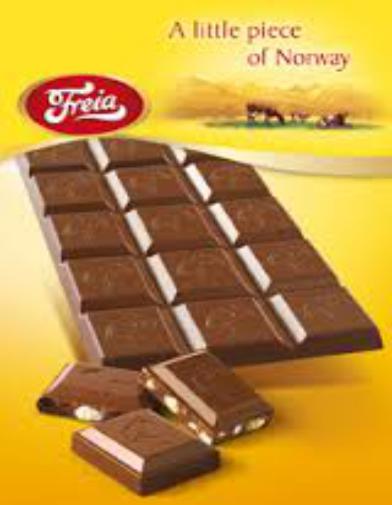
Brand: Freia
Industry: Food